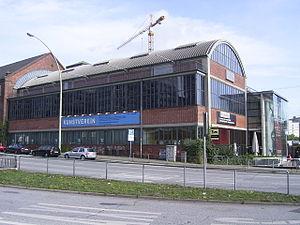
L'Association d'arts de Hambourg, en allemand Kunstverein in Hamburg, est une association à but non lucratif, consacrée à la promotion de l'Art contemporain. Fondée en 1817 à Hambourg, elle fait partie des plus anciennes associations artistiques de l'Allemagne et compte presque 1 900 membres.